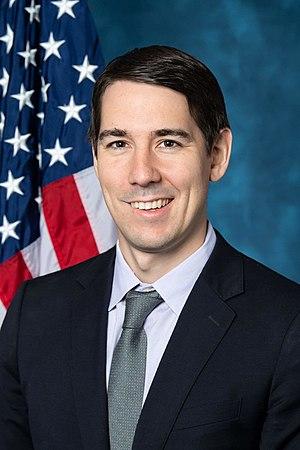
Depuis le recensement de 2010, la Californie dispose de 53 élus à la Chambre des représentants des États-Unis.
Joshua Keck Harder, dit Josh Harder, né le 1ᵉʳ août 1986 à Turlock, est un homme politique américain, membre du Parti démocrate et élu de la Californie à la Chambre des représentants des États-Unis depuis 2019. Il défait le sortant Jeff Denham, membre du Parti républicain, dans le 10ᵉ district congressionnel de l'État lors des élections de 2018.